John Campbell Greenway

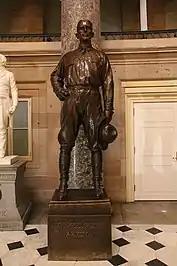
Statue in the Capitol Rotunda, Washington, D.C.

Greenway volunteered for service in 1898 and joined Roosevelt's Rough Riders in the Spanish–American War. Originally commissioned a second lieutenant, he was then promoted to brevet then acting captain in the field by Colonel Roosevelt.